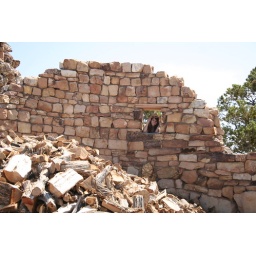
Veronica peeks through a small window in the Dessert View tower